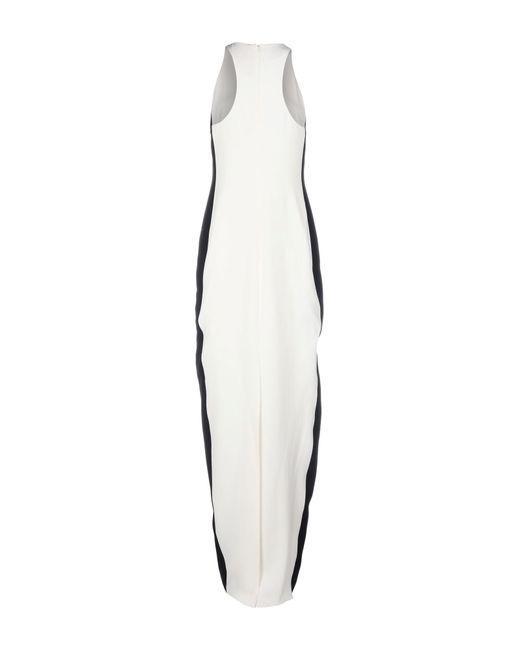
stella mccartney zweifarbige Kleider body con